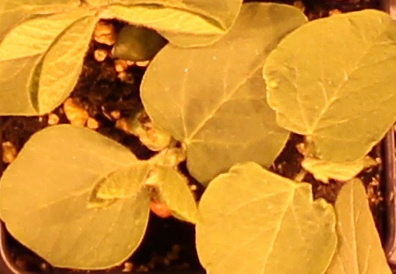
Label: Soybean